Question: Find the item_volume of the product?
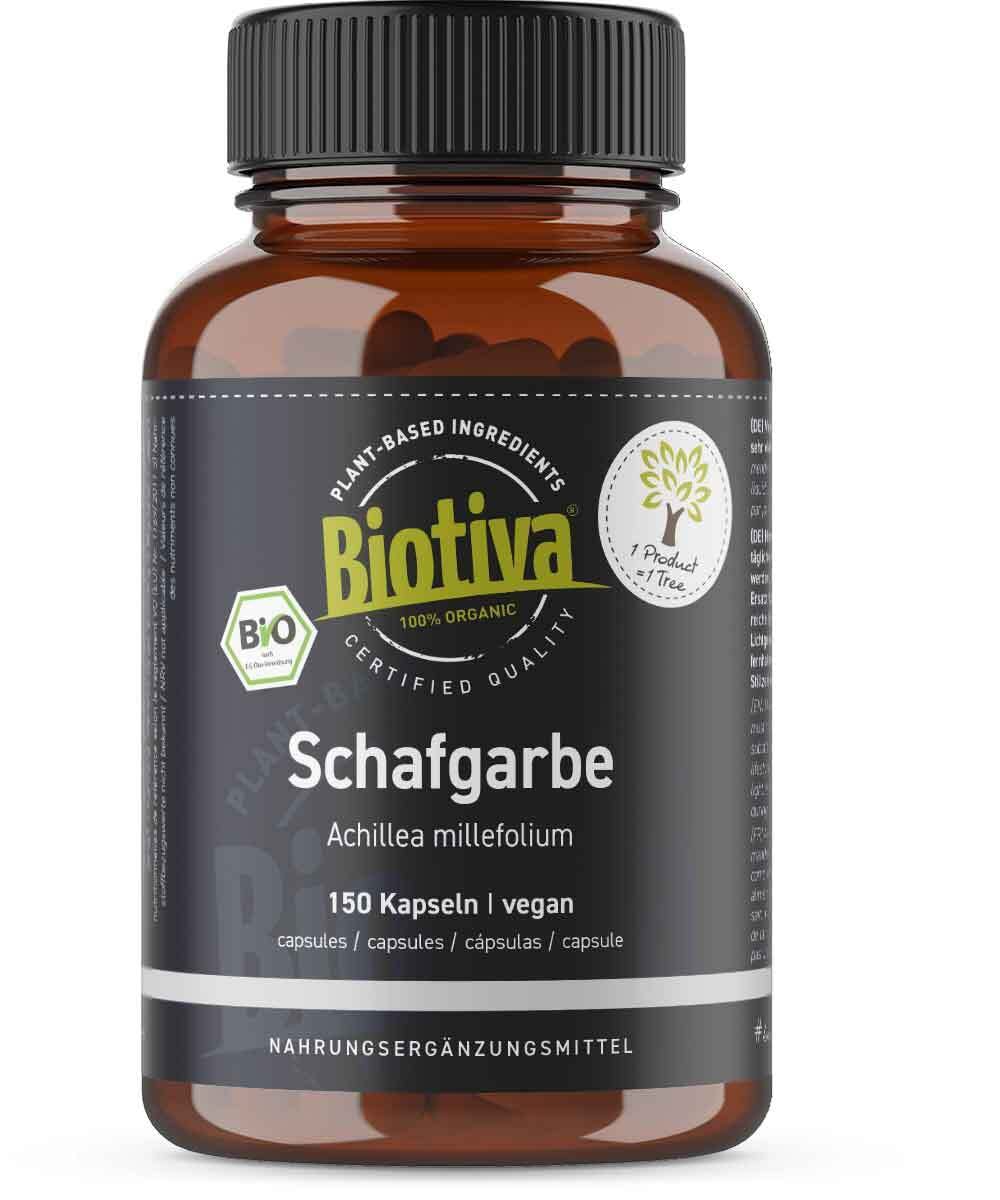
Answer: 160.0 millilitre